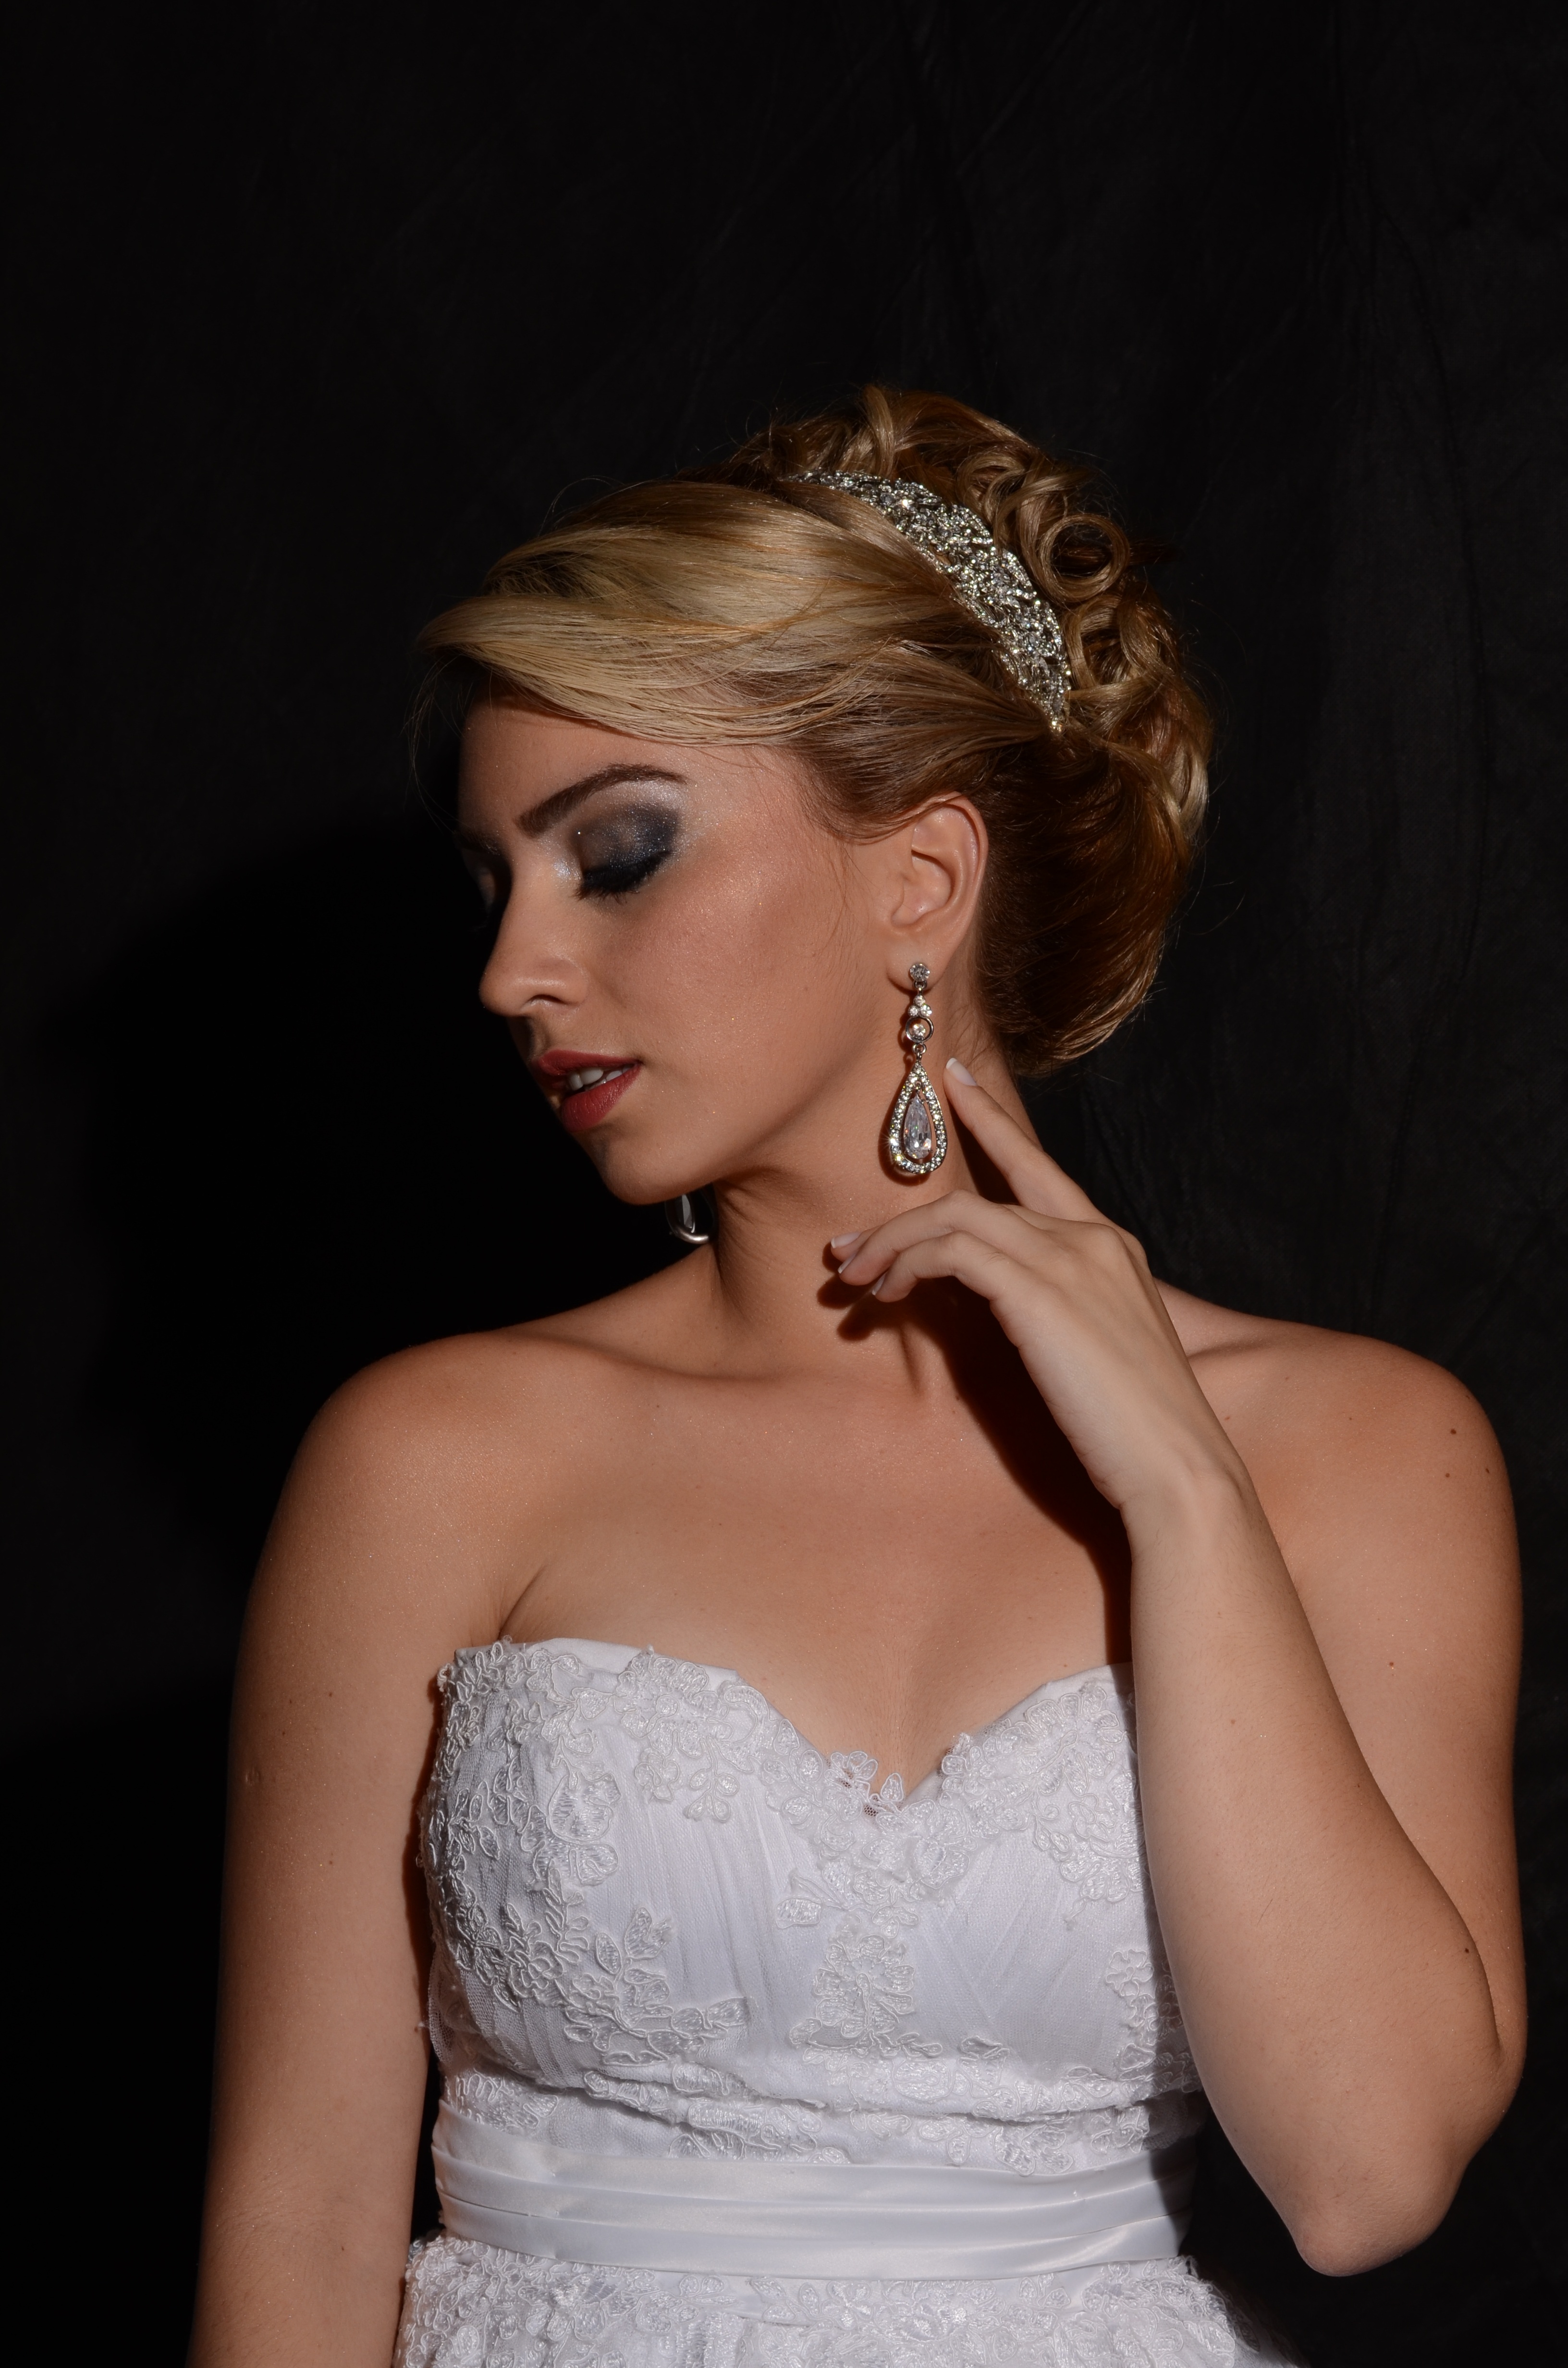
hair, bride, wedding dress, woman, clothing, dress, bridal clothing, beauty, hairstyle, gown, fashion, long hair, model, photo shoot, portrait, supermodel, veil